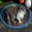
Label: cat